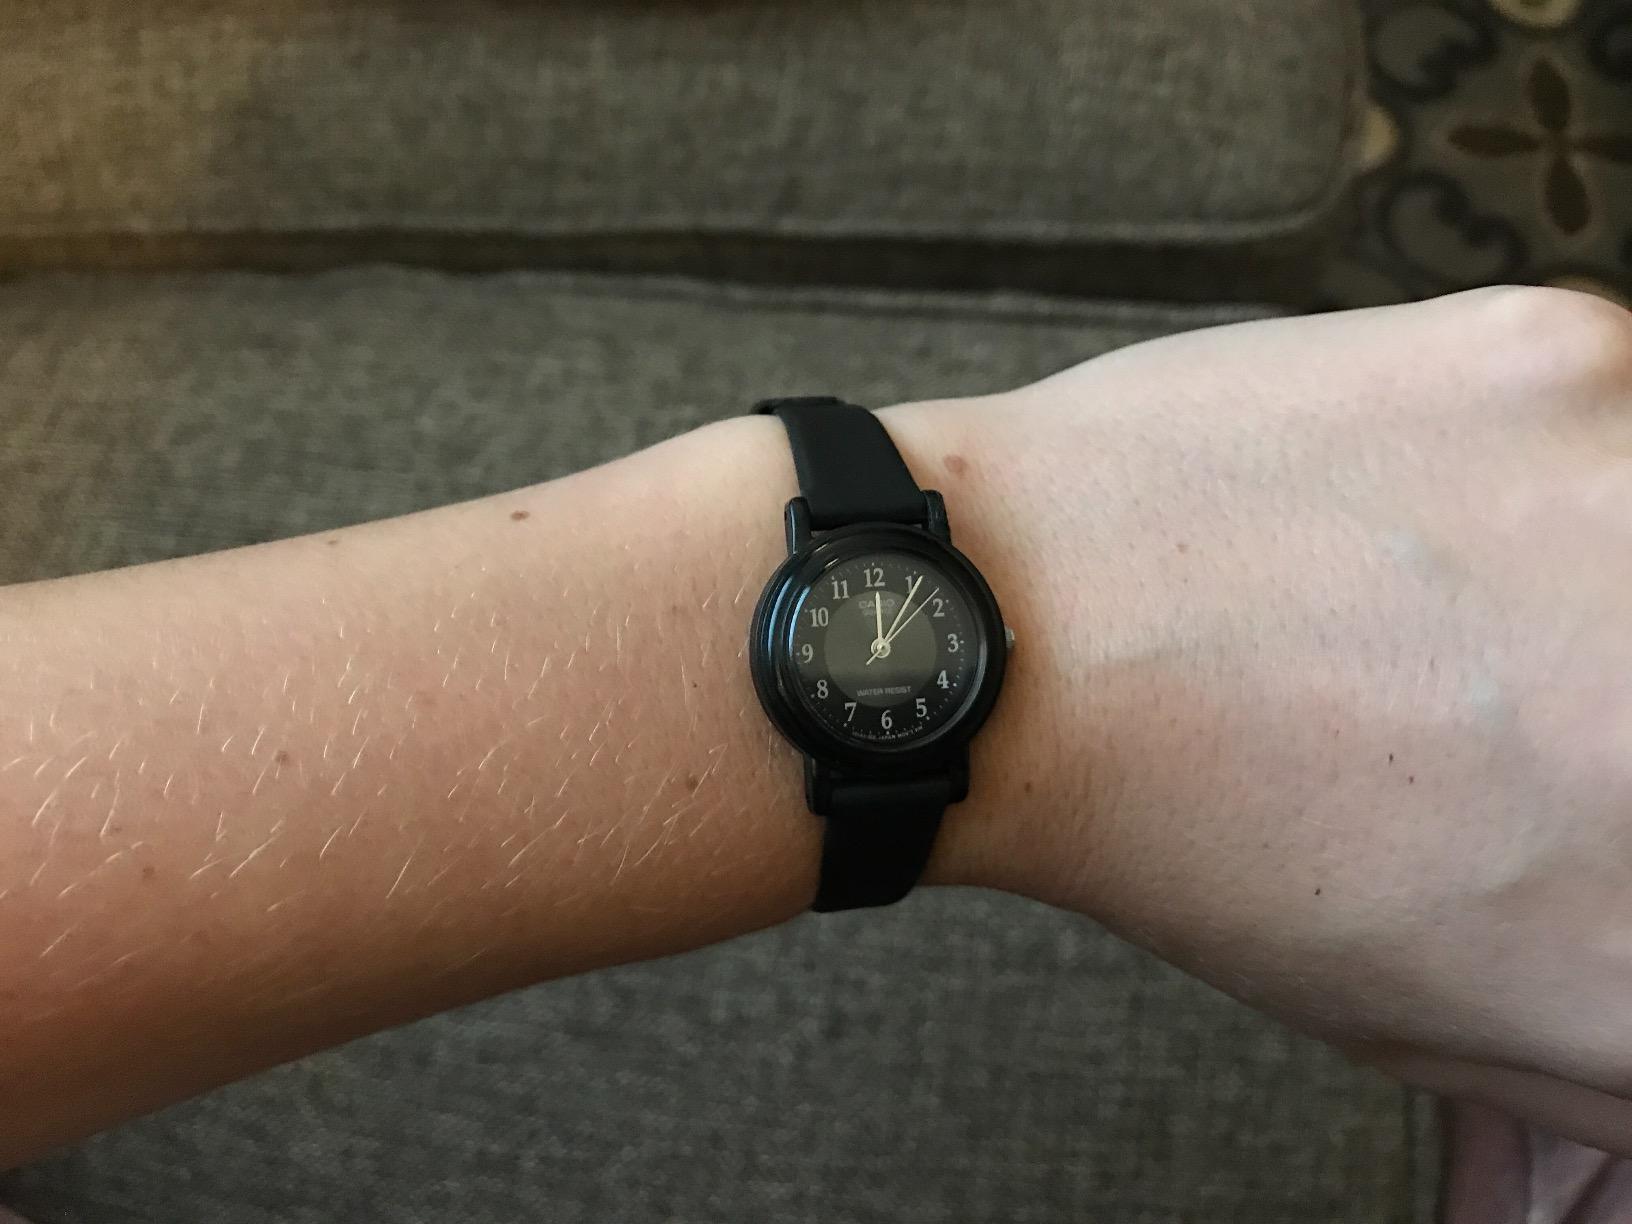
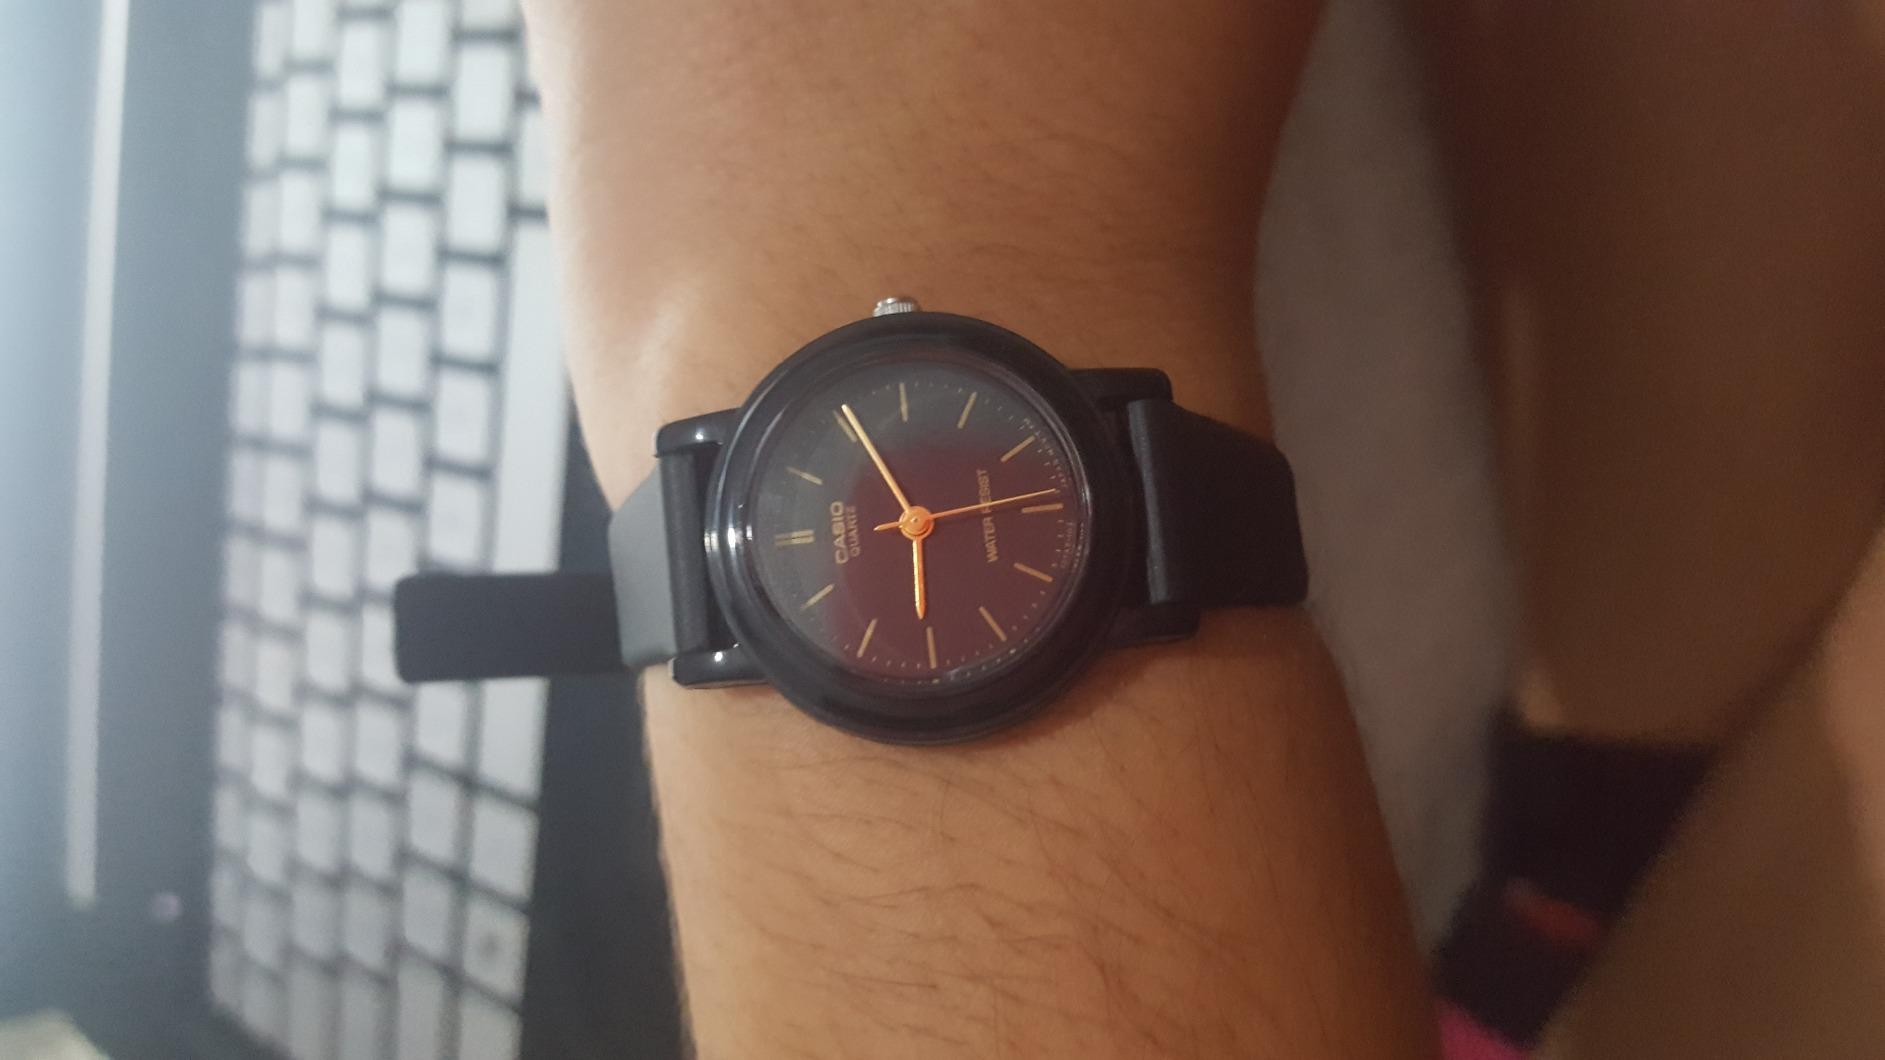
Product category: accessories_watch
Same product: no